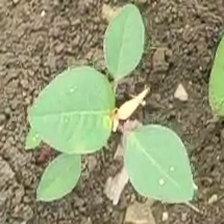
Weed species: Moti_dudhi(Euphorbia_geneculata_L)